Panchan Rina

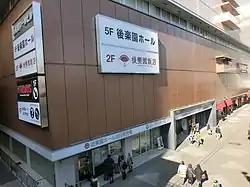
Most of Rina's matches have taken place at Korakuen Hall.

Because one of the judges scored their previous bout a draw, Rina requested a rematch with Shoko. It took place at Knock Out Championship 1 on February 11, 2020, with Rina winning by unanimous decision. Rebels then announced that Rina would face shoot boxer and former J-Girls Miniflyweight Champion Misaki for the inaugural Rebels-Black Women's 46 kg Championship as the co-main event of Rebels 65. The match was sponsored by the manga series "Taiga of Genesis", with the winner receiving an additional ¥200,000 from its author. Originally set for April 24, 2020, the event was rescheduled three times due to the COVID-19 pandemic in Japan, finally taking place on August 30, 2020. Rina won the match, and her first professional championship, by unanimous decision. In her first main event, Rina faced former Minerva Pinweight Champion Mari in a non-title match at Rebels 67 on November 8, 2020. She won the 47 kg bout by unanimous decision. Later that month, Rina underwent surgery on her right hand due to an injury she sustained in the fight.